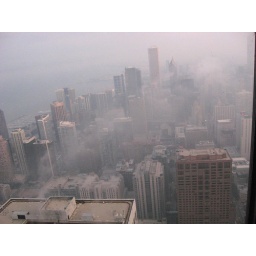
cloud tides from floor 96 in the hanover bldg, downtown chicago